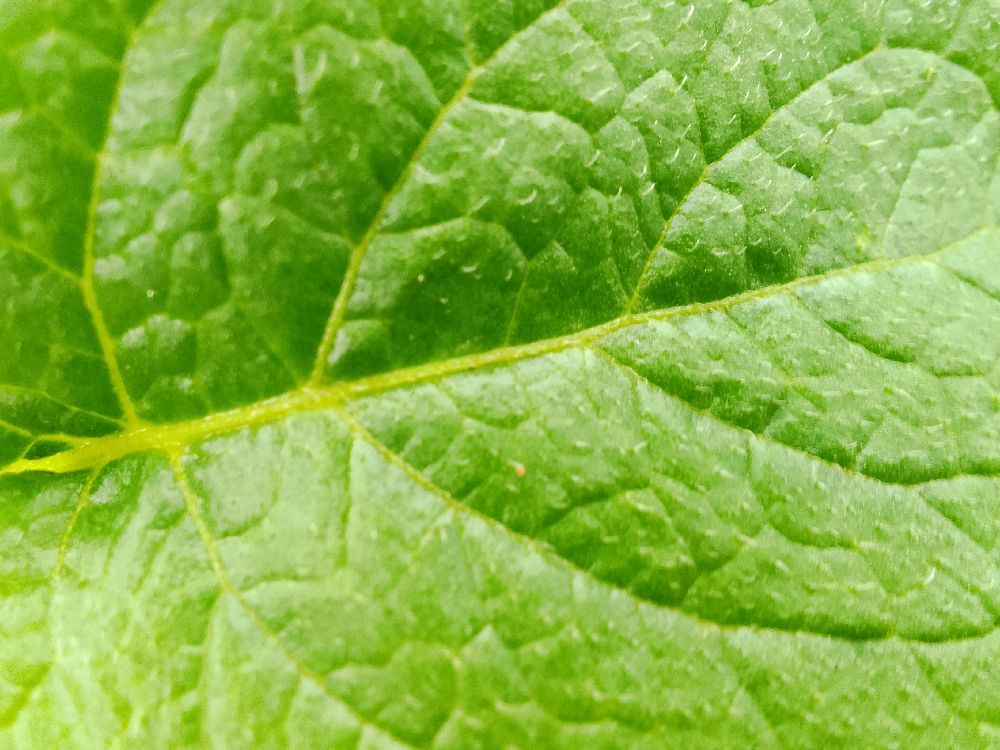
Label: Healthy